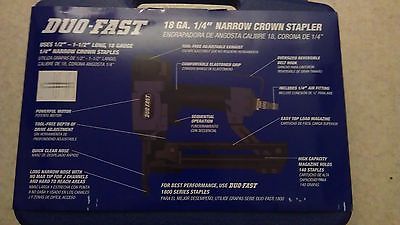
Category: stapler